David Diaz-Infante

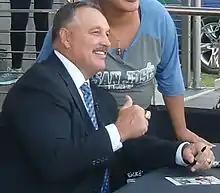
Diaz-Infante at San Jose State homecoming in 2015.

Gustavo David Miguel Diaz-Infante (born March 31, 1964) is an American former professional football guard and center and current head coach of the Bellarmine College Preparatory Bells. He formerly served as an assistant offensive line coach for the Los Angeles Chargers of the National Football League (NFL). In the NFL he played for the San Diego Chargers, Denver Broncos, and the Philadelphia Eagles. Diaz-Infante also played in the World League of American Football (WLAF) for the Frankfurt Galaxy, in the Canadian Football League (CFL) for the Sacramento Gold Miners and in the XFL with the Las Vegas Outlaws. Diaz-Infante played college football at San Jose State University. Inducted into SJSU Sports Hall of Fame, and Bellarmine College Prep Hall of Fame. Diaz-Infante was a Voice of Denver Broncos Color Analyst for the Denver Bronco's Radio Network. He was recently named the head coach of the Bellarmine Bells, the 7th football coach in the school's history.